Jaja of Opobo

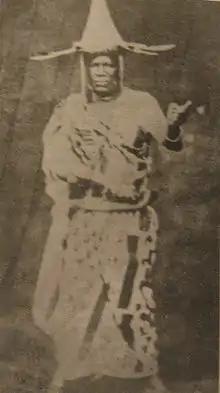
King Jaja of Opobo, Opobo

King Jaja of Opobo (full name: Jubo Jubogha; c. 1821–1891) was the founder and first king of the Opobo Kingdom in present-day Rivers State and Akwa Ibom State of Nigeria. Originally belonging to the Igbo ethnicity, he was ritually adopted into the Ijaw one.